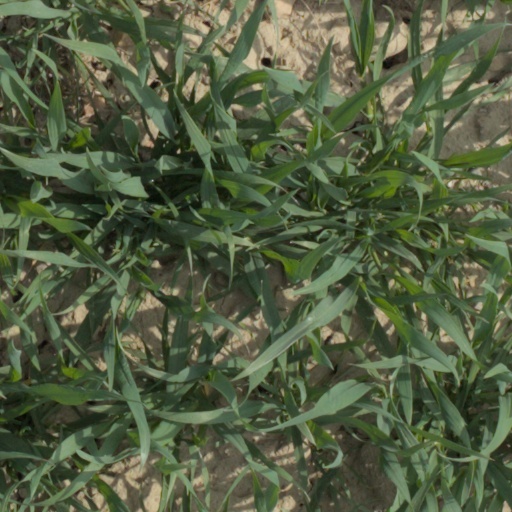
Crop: wheat